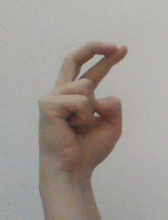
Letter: zay